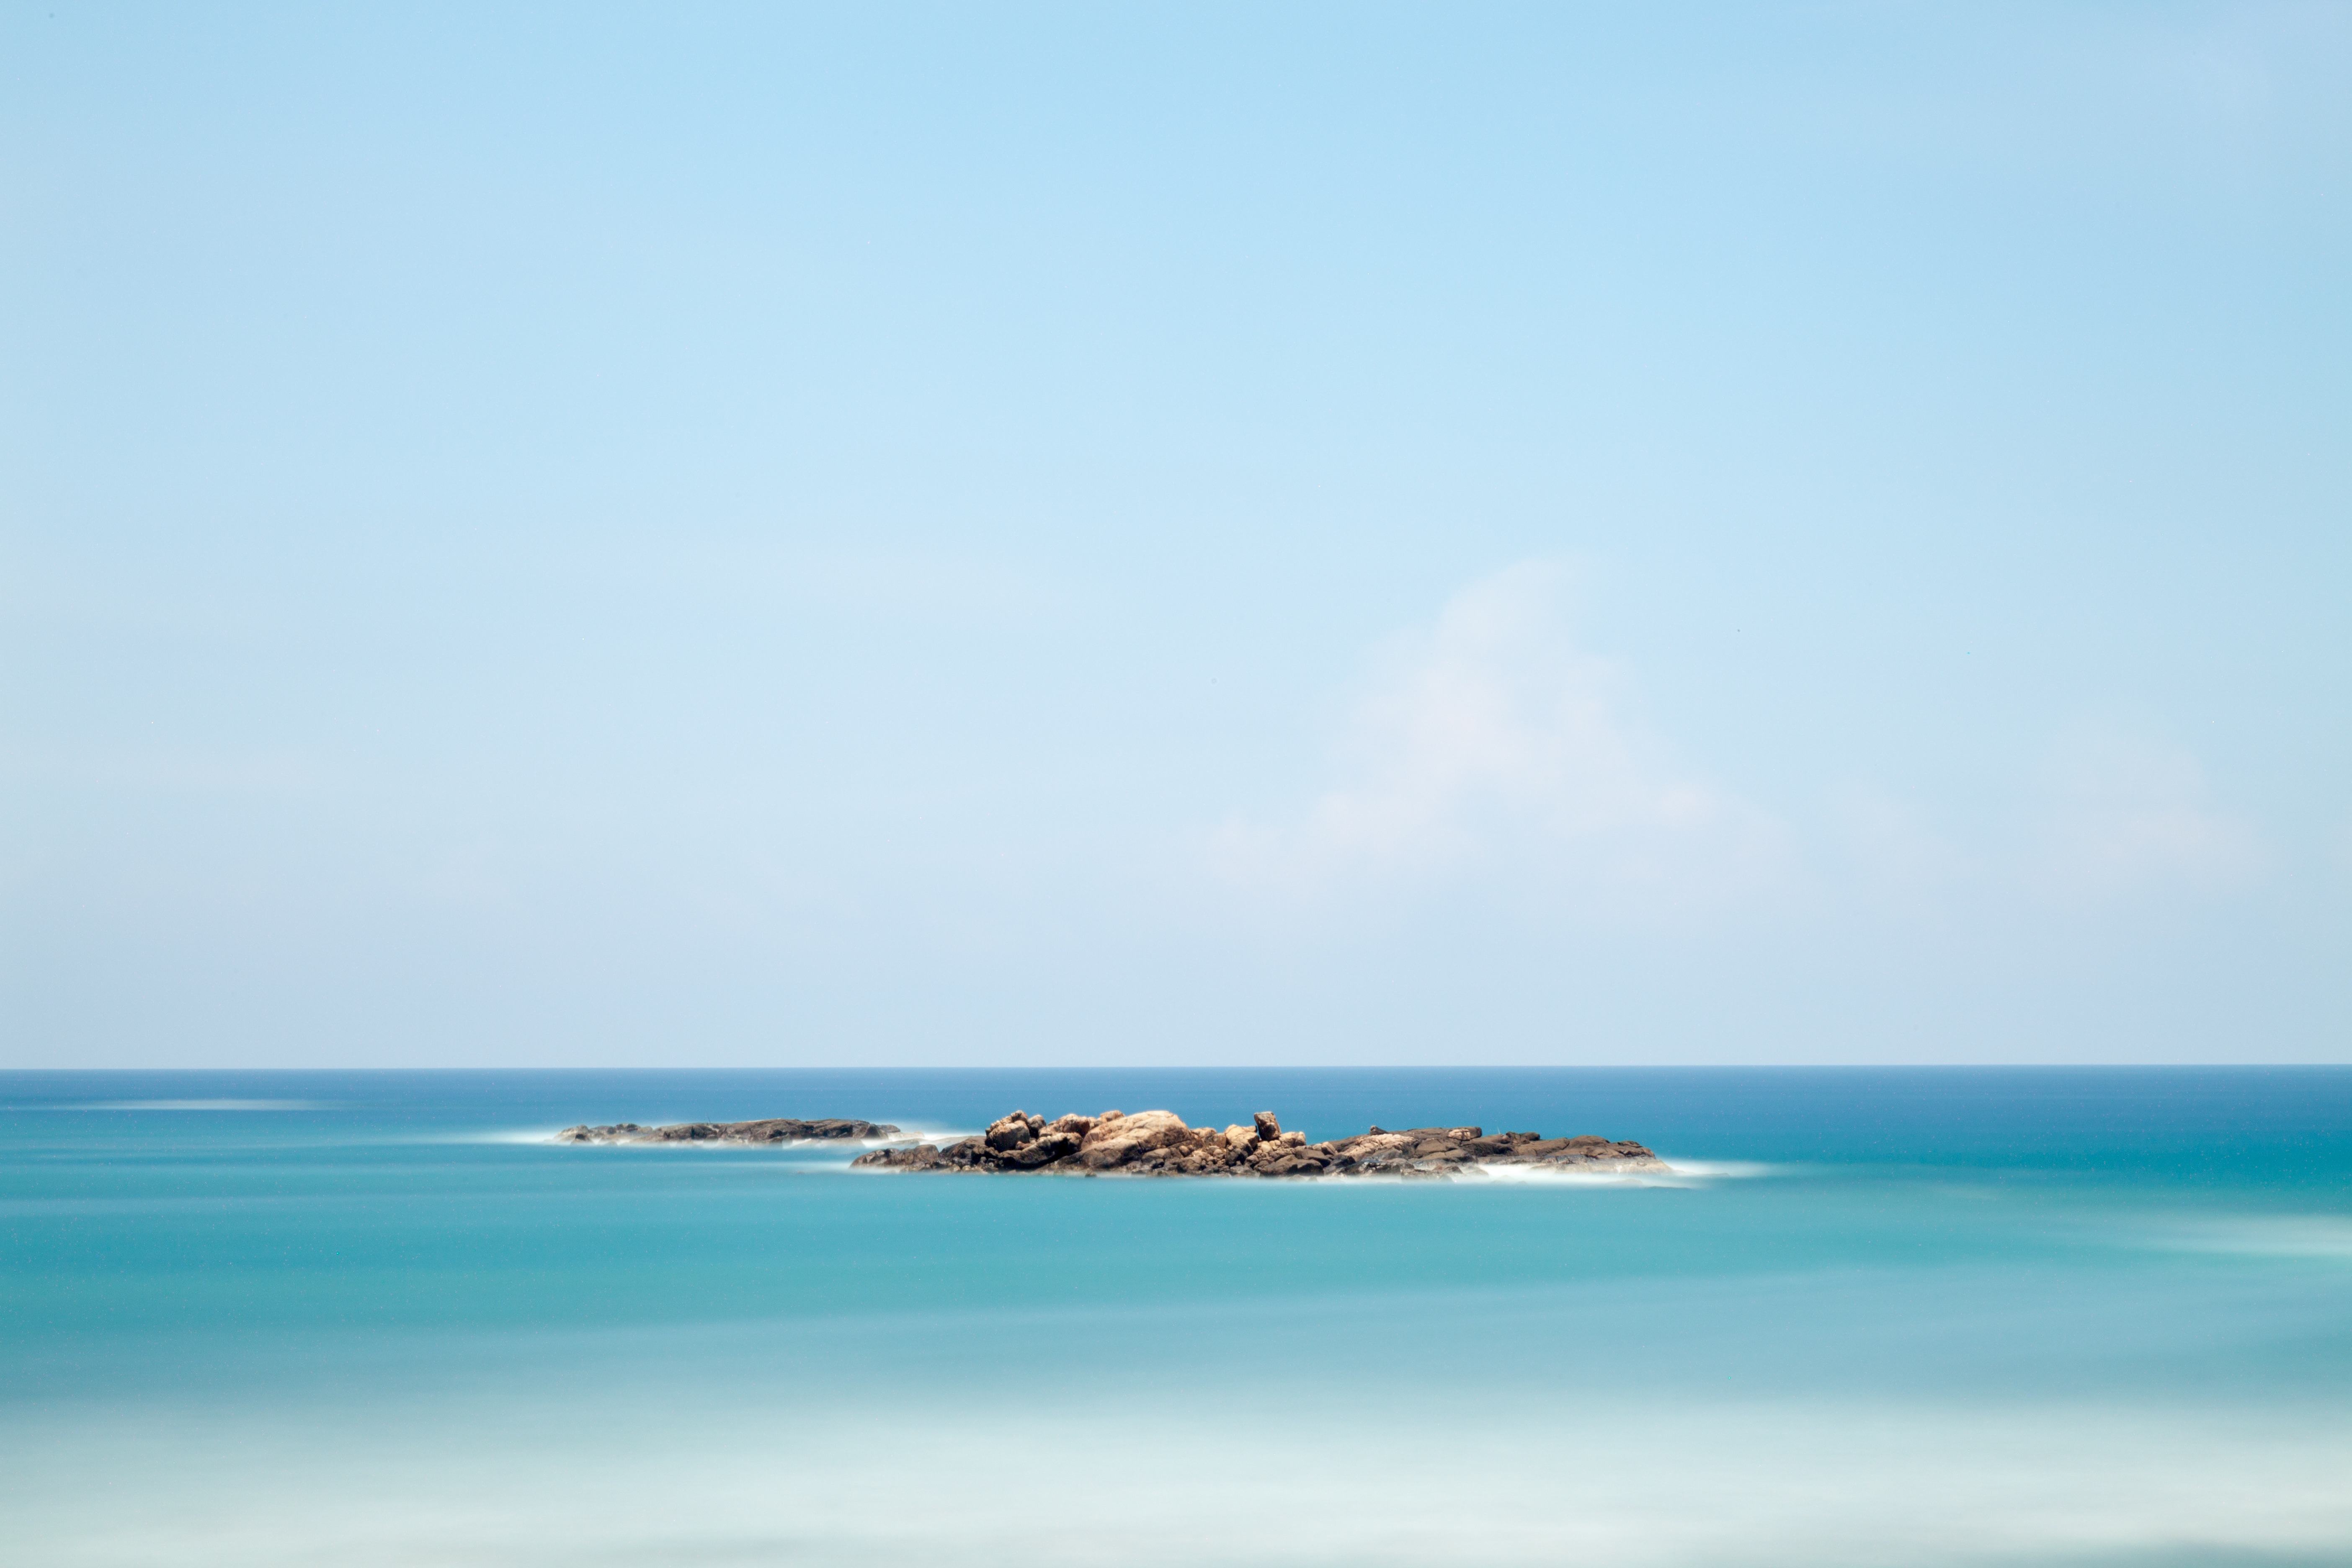
beach, sea, coast, rock, ocean, horizon, sky, shore, wave, lagoon, bay, island, body of water, waterscape, cape, islet, wind wave